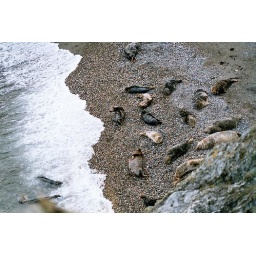
wild seals at wicklow head play and flirt in the water and on the pebble beach at Wicklow head in October.